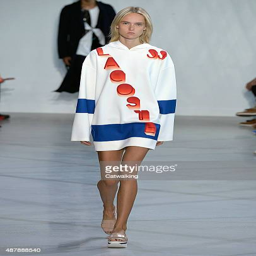
a model walks the runway at the fashion show during fashion week